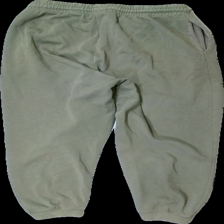
View: back
Type: Trousers
Category: Ladies
Brand: Lager 157
Colors: Green
Material: unknown
Cut: Regular
Size: S
Season: All
Damage: stain
Damage location: middle right
Price range: <50
Recommended usage: Reuse
Description: green trousers